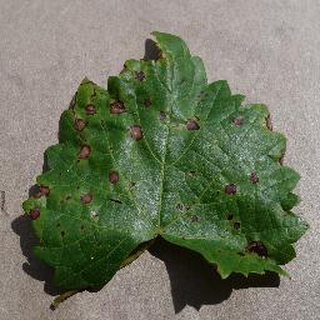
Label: grape_black_rot